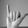
ASL letter: Y